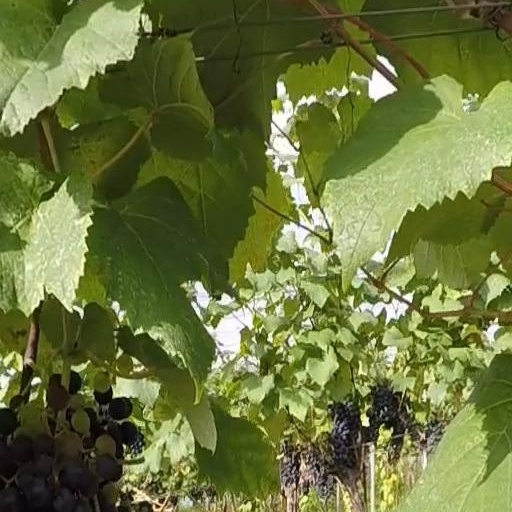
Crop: grape